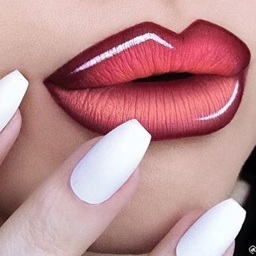
these lips look like they could of come of a cartoon character or something